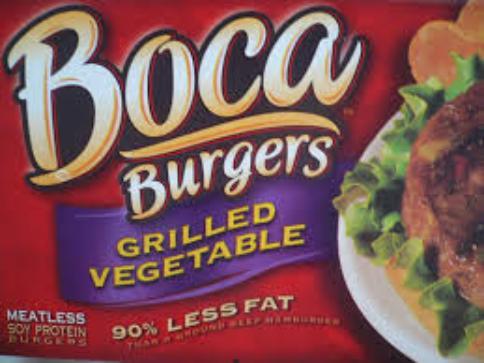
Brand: Boca Burger
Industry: Food